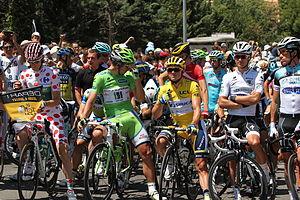
Pierre Rolland, Peter Sagan, Simon Gerrans, Michał Kwiatkowski et Sylvain Chavanel durant la 6e étape du Tour de France 2013, au départ d'Aix-en-Provence (Bouches-du-Rhône, France)
Le Tour de France 2013 est la 100ᵉ édition du Tour de France cycliste. Il a eu lieu du 29 juin au 21 juillet 2013 et part de Porto-Vecchio en Corse. Cette 100ᵉ édition présente comme particularités le premier passage en Corse, deux fois l’ascension de L'Alpe d'Huez dans la même étape et l'arrivée de nuit lors de la dernière étape sur les Champs-Élysées à Paris.